Krabat (film)

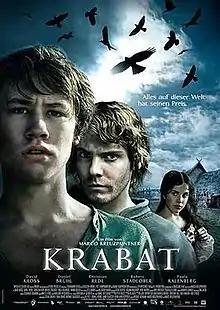
Theatrical release poster

Krabat is a 2008 German fantasy film directed by Marco Kreuzpaintner from a screenplay by Michael Gutmann and Kreuzpaintner, based on Otfried Preußler's 1971 novel of the same name. The plot is about a boy, Krabat (played by David Kross), who learns black magic from a sorcerer (played by Christian Redl). A DVD-Video encode of the film is distributed in the United Kingdom as "Krabat and the Legend of the Satanic Mill".